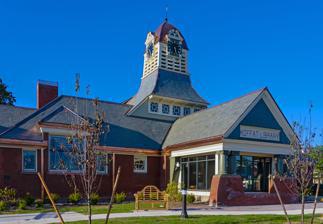
Building: Moffat Library
Country: United States of America
Year built: 1887
Not to be confused with Moffitt Library . Moffat Library of Washingtonville Library after 2017 reopening 41°25′40″N 74°10′03″W / 41.4278°N 74.1675°W / 41.4278; -74.1675 Location 6 West Main Street, Washingtonville , NY , USA Type Public library Established 1887 Collection Items collected Books and optical media Size 39,000 Access and use Population served 25,000 Other information Website Moffat Library References: Moffat Library U.S. National Register of Historic Places Show map of New York Show map of the United States Area less than one acre Architect George Edward Harney Architectural style Queen Anne style NRHP reference No. 94001000 Added to NRHP August 19, 1994 The Moffat Library , officially Moffat Library of Washingtonville , serves a population of 25,000 people in the village of that name in Orange County, New York , as well as the surrounding towns of Blooming Grove , Hamptonburgh and New Windsor . It is located in the center of town, at the intersection of NY 208 and NY 94 . It boasts one Louis Comfort Tiffany -designed stained glass window and one Belcher mosaic stained glass window , although they were not part of the library's original design. Due to the windows and the building maintaining its original plan and most of its appearance, it is listed on the National Register of Historic Places . In 2011 the library was seriously damaged by floodwaters from nearby Moodna Creek during Hurricane Irene . It was unable to reopen until 2017; the exterior and interior of the building were extensively renovated. Construction It was named after David Moffat , a native of Washingtonville who later made a fortune in railroads, mining and finance in Colorado and settled in Denver . In 1885, nearing the age of 50, he decided he wanted to do something for his hometown, and so commissioned the library for the site of his boyhood home, the trading post his father Samuel had established at the crossroads in 1811. The library would be named for his mother Catherine as well as his father. He declared its purpose to be "the diffusion of useful knowledge". New York architect George Edward Harney designed a building in the then-popular Queen Anne style , to be built of brick made in nearby Goshen . The finished building included a Howard clock on the top, Greek columns and an auditorium with seating for 375. Dedication The formal dedication took place on April 25, 1887. However, there was a library, but no books. The Moffat Library Association was formed to establish a library and reading room, and the following year after it had acquired bookcases , some books were shelved. By 1899, when the stained glass windows were installed, the library's holdings consisted of 2,000 volumes, most donated by Moffat. Library In 1994, the library was added to the National Register of Historic Places as well as its state equivalent. The next year, the Moffat Library Association changed its status from private to public. Today, the library holds more than 29,000 items with a circulation of 170,000. The library was forced to close and relocate its collection in 2011. Flooding from Hurricane Irene and Tropical Storm Lee reached the level of 6 feet (2 m) in the basement, damaging parts of the building's electrical and heating systems. A local corporation donated space for the collection to be relocated to in the two months library officials said it would take to complete repairs. More than six years later, on September 16, 2017, the library reopened its doors for the first time since being flooded by Hurricane Irene. The building featured new additions, renovations and restorations of historical items such as its Tiffany glass windows and clock tower. See also National Register of Historic Places listings in Orange County, New York References